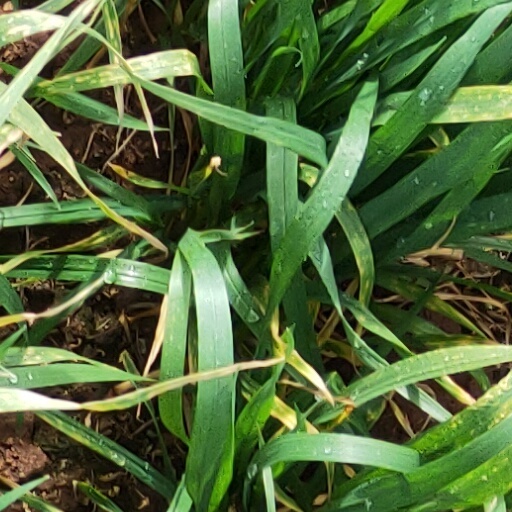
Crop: wheat